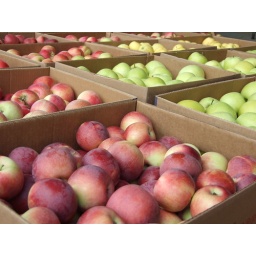
I took the boys to the Rochester Public Market and our friend Dina had all these apples to sell by the box!